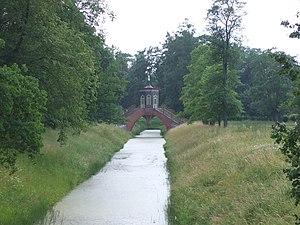
Le parc Alexandre est l'un des cinq parcs de la ville de Tsarskoïe Selo à côté de Saint-Pétersbourg qui s'étend sur une surface de deux-cents hectares.